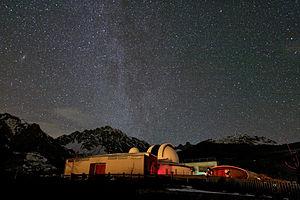
L'observatoire astronomique de la Vallée d'Aoste a été inauguré à la moitié de l'année 2003. Il a été équipé des instruments les plus modernes pour favoriser une activité de recherche, aussi bien que pédagogique et de vulgarisation.